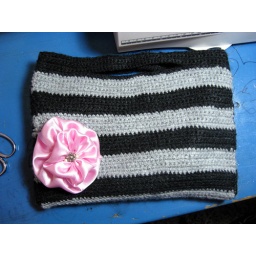
Crochet bag with stripes, accompanied with a flower brooch, both handmade and available in my store.